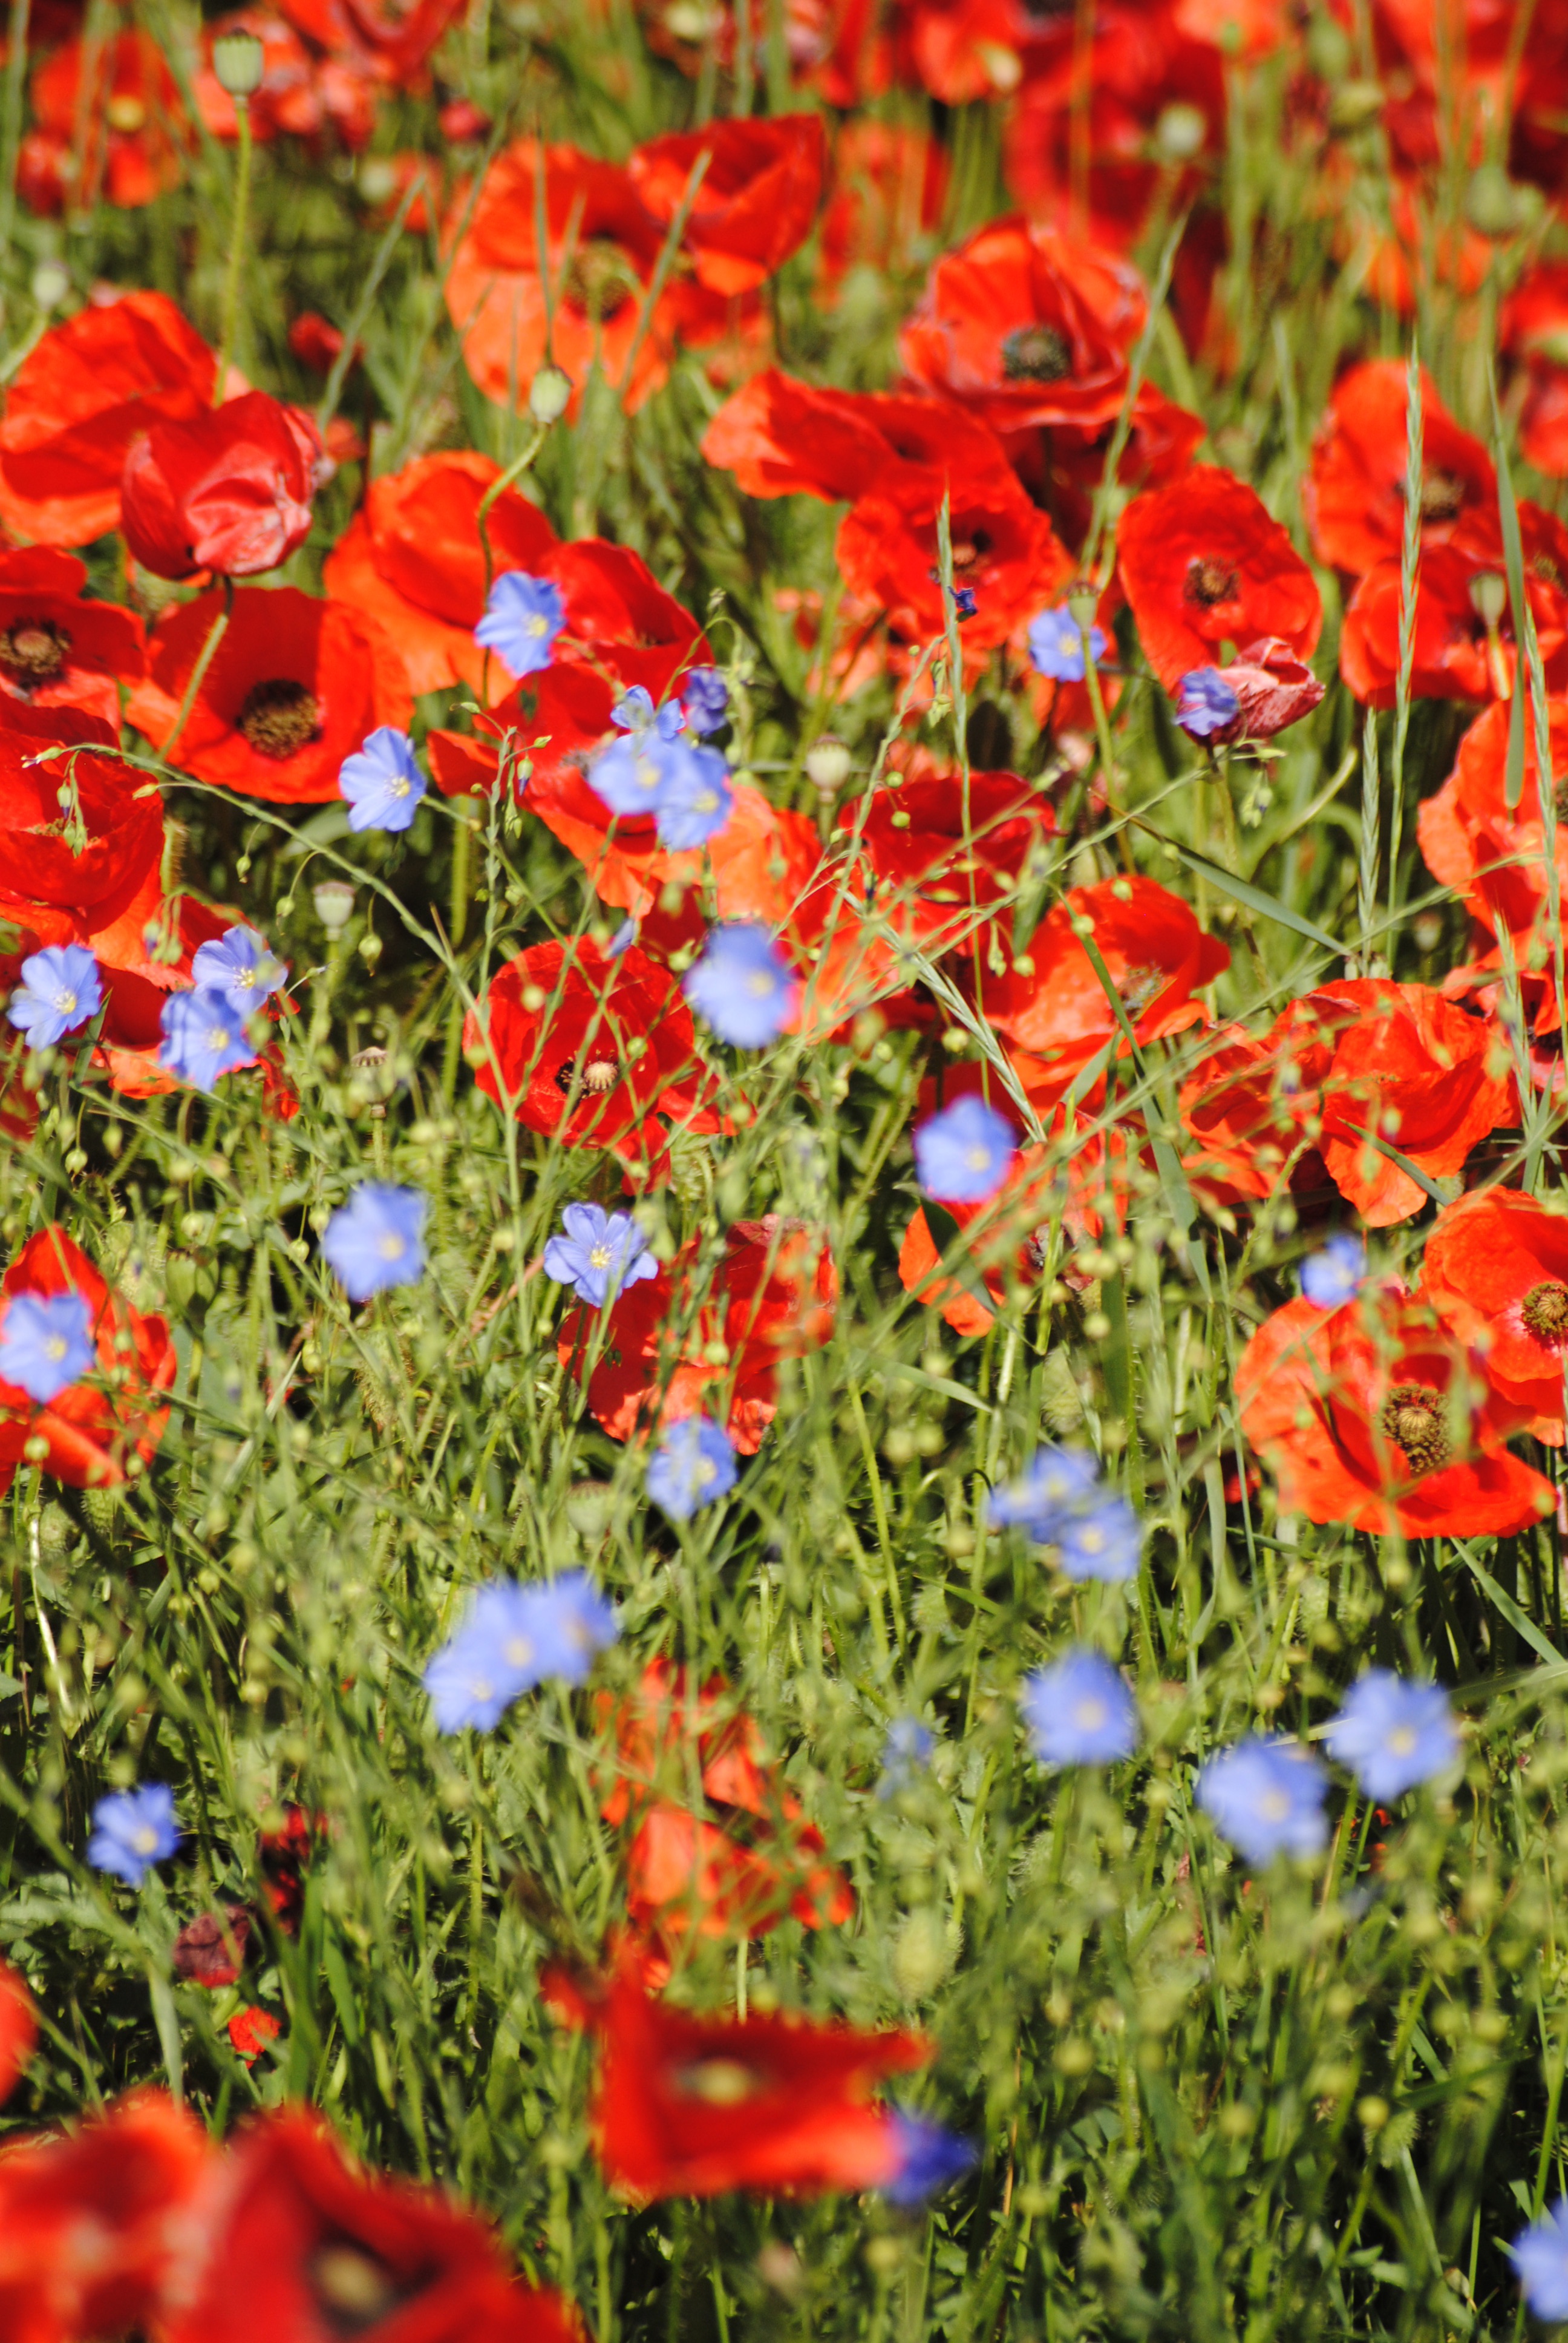
plant, meadow, leaf, flower, petal, red, herb, autumn, flora, wildflower, flowers, shrub, poppy, poppies, flowering plant, annual plant, land plant